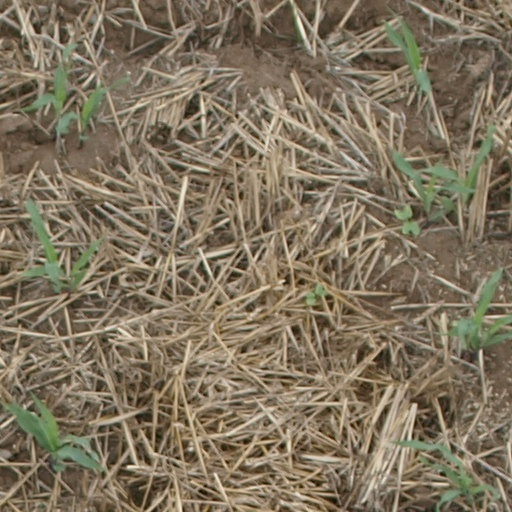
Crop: maize; corn